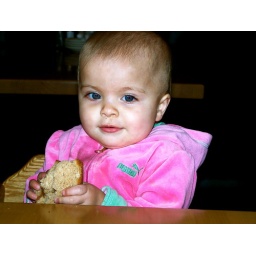
at california pizza kitchen in boston